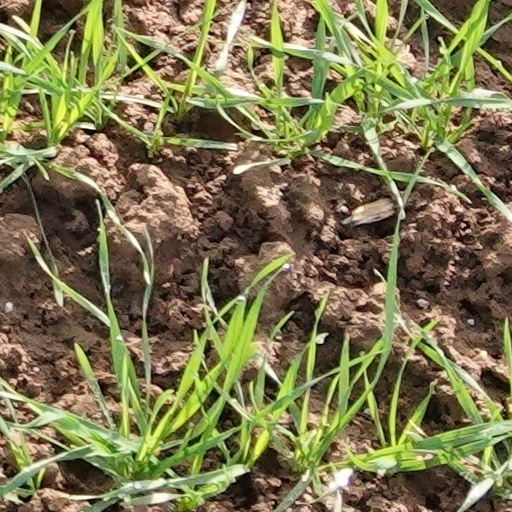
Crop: wheat